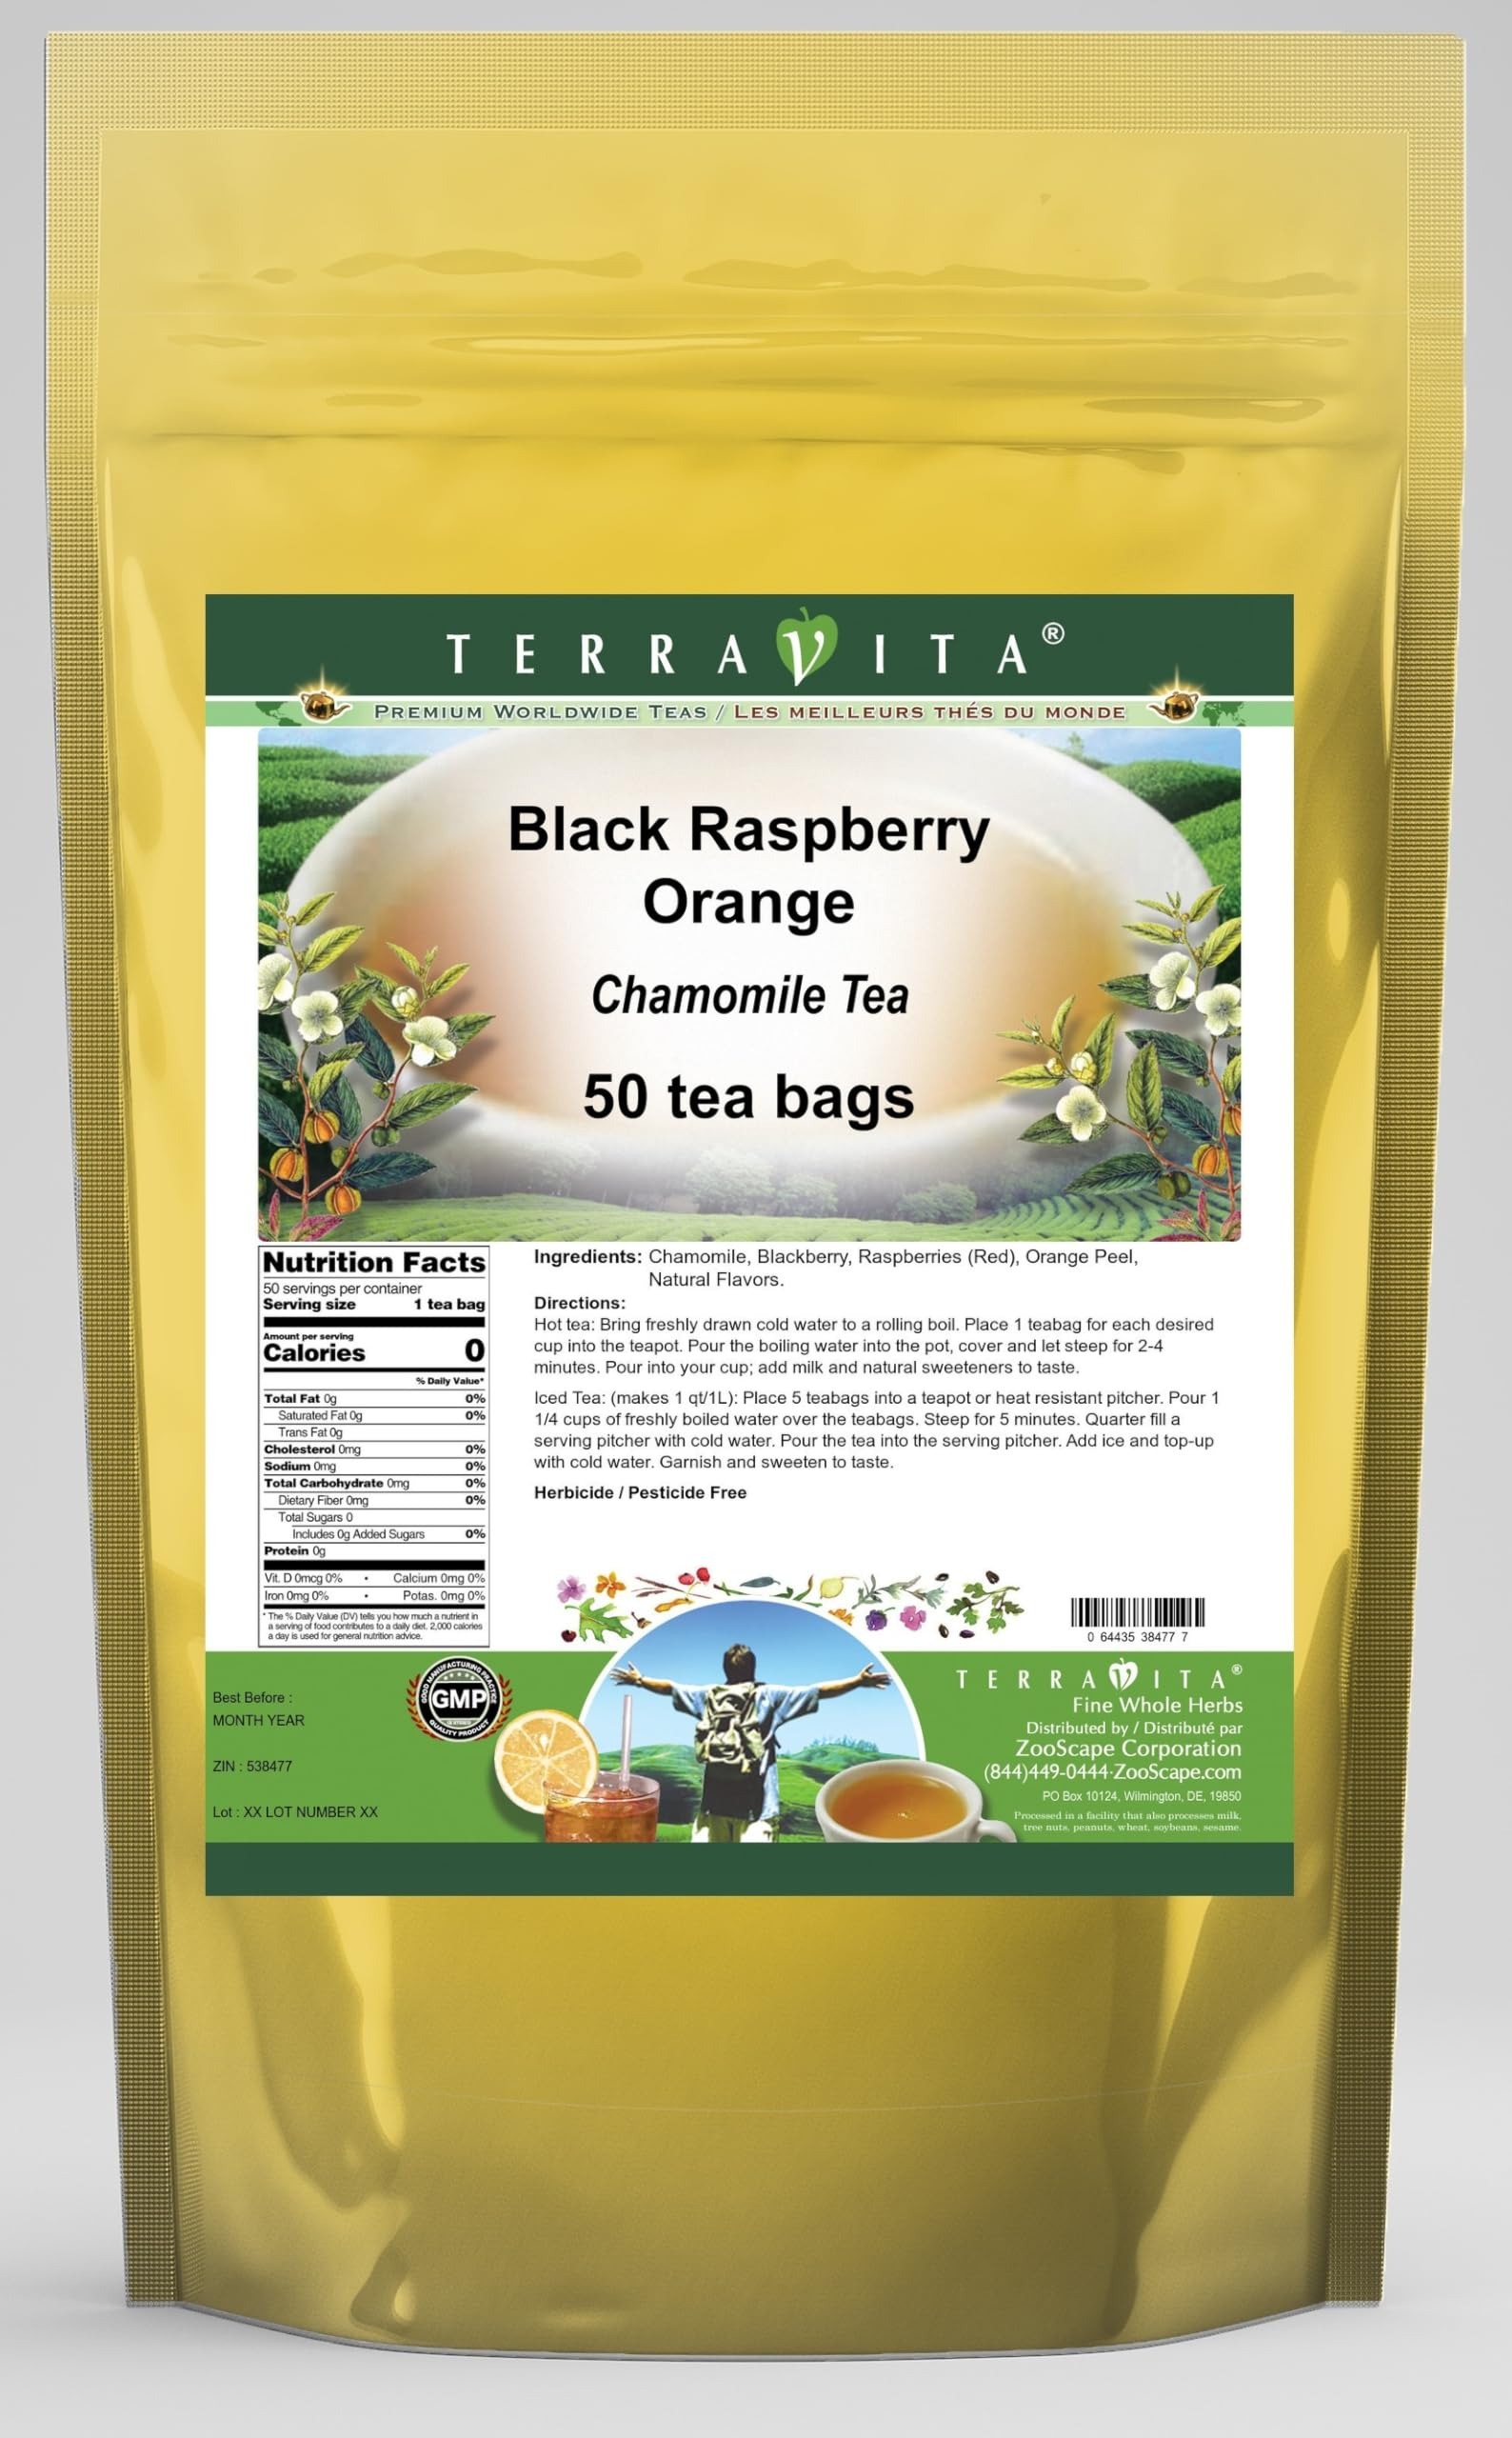
Item Name: Black Raspberry Orange Chamomile Tea (50 tea bags, ZIN: 538477) - 3 Pack
Bullet Point 1: Our Black Raspberry Orange Chamomile Tea is a delicious flavored Chamomile tea with Blackberry, Raspberries (Red) and Orange Peel that you will enjoy relaxing with anytime! The natural Black Raspberry Orange taste is delicious! - Ingredients: Chamomile tea, Blackberry, Raspberries (Red), Orange Peel and Natural Black Raspberry Orange Flavor.
Bullet Point 2: No fillers.
Bullet Point 3: Manufacturer: TerraVita
Bullet Point 4: Size: 50 tea bags
Bullet Point 5: Chamomile Tea Bags - Packed in a convenient upright pouch!
Product Description: Our Black Raspberry Orange Chamomile Tea is a delicious flavored Chamomile tea with Blackberry, Raspberries (Red) and Orange Peel that you will enjoy relaxing with anytime! The natural Black Raspberry Orange taste is delicious! - Ingredients: Chamomile tea, Blackberry, Raspberries (Red), Orange Peel and Natural Black Raspberry Orange Flavor. - Hot tea brewing method: Bring freshly drawn cold water to a rolling boil. Place 1 teabag for each desired cup into the teapot. Pour the boiling water into the pot, cover and let steep for 2-4 minutes. Pour into your cup; add milk and natural sweeteners to taste. - Iced tea brewing method: (to make 1 liter/quart): Place 5 teabags into a teapot or heat resistant pitcher. Pour 1 1/4 cups of freshly boiled water over the teabags. Steep for 5 minutes. Quarter fill a serving pitcher with cold water. Pour the tea into the serving pitcher. Add ice and top-up with cold water. Garnish and sweeten to taste. - TerraVita is an exclusive line of premium-quality, natural source products that use only the finest, purest and most potent ingredients found around the world. TerraVita is hallmarked by the highest possible standards of purity, potency, stability and freshness. All of our products are prepared with the highest elements of quality control, from raw materials through the entire manufacturing process, up to and including the moment that the bottles or bags are sealed for freshness and shipped out to you. Our highest possible standards are certified by independent laboratories and backed by our personal guarantee. - TerraVita exists to meet and ensure your family's health and wellness without the harmful effects of chemicals and health products. We strive to make all of our products affordable and reliable and are constantly searching the
Value: 150.0
Unit: Count

Price: 86.43